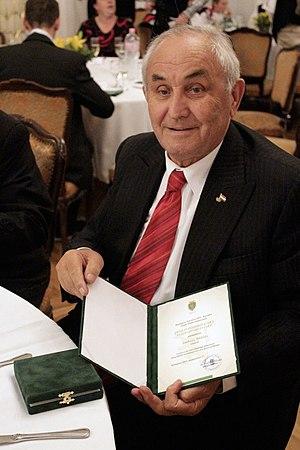
Miklós Ambrus est un joueur de water-polo hongrois.